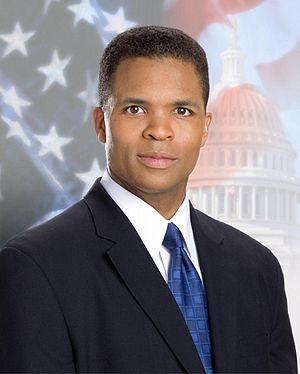
Jesse Louis Jackson, Jr., né le 11 mars 1965 à Greenville, est un homme politique américain, membre du Parti démocrate. Fils du militant Afro-Américain Jesse Jackson, il est élu en 1995 représentant du deuxième district de l'Illinois à la Chambre des représentants des États-Unis, avant de démissionner le 21 novembre 2012 à la suite d'un scandale.
Le deuxième district congressionnel de l'Illinois est l'un des dix-huit districts congressionnel américains que compte l'État de l'Illinois.